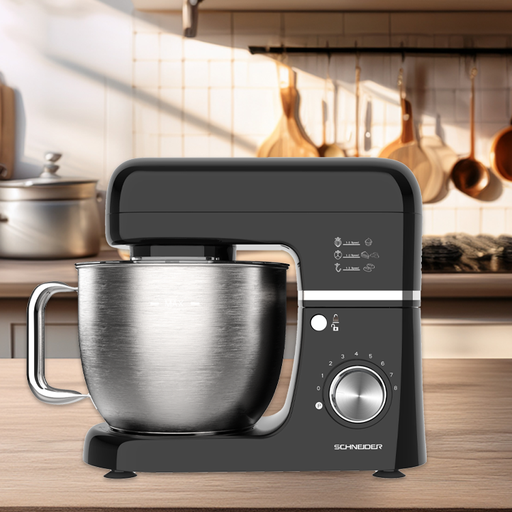
קטגוריה: שתי מתנות לבחירה
תיאור: מיקסר מבית SCHNEIDER
דגם: SCHWM900
מידע נוסף: מתנה קטנה